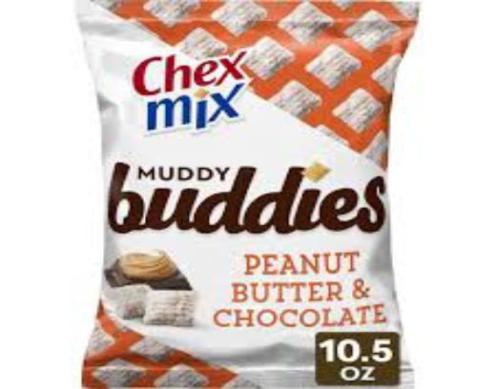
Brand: chex mix
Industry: Food